Lal Bahadur Shastri Stadium, Hyderabad

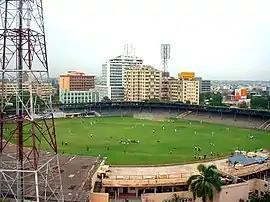
View of Lal Bahadur Shastri Stadium

The Lal Bahadur Shastri Stadium, formerly known as Fateh Maidan, is a multi-purpose sports stadium in Hyderabad, Telangana. The stadium is primarily used for cricket and association football.